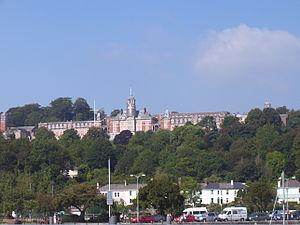
Britannia Royal Naval College, Dartmouth, Angleterre.
Le Britannia Royal Naval College est l’établissement de la Royal Navy destiné à la formation initiale de ses officiers. Il est situé sur une colline surplombant Dartmouth dans le Devon.